United States at the Summer Olympics

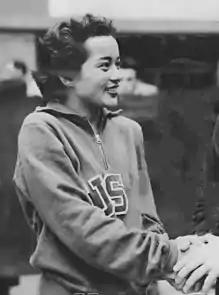
Victoria Manalo Draves was the first American woman to win two gold medals in diving, and the first Asian American to win Olympic gold medals.

In 1952, Helsinki saw the Soviets sending a team for the first time. This was a beginning of a new era, as the Soviet Union would go on to dominate the Olympics for the next four decades. The Soviet authorities provided state-funding to their athletes, who trained full-time. The United States still topped the medal count at these games, winning 40 gold and 76 total medals, 18 gold and five total medals more than the Soviets who finished second. American athletes won 31 medals in track and field, their most successful sport. The U.S. basketball team continued its winning streak, capturing the gold medal for the third consecutive time since basketball was introduced as an Olympic sport and twice defeating the Soviets in the process. American boxers won all five finals they entered, and American weightlifters edged their Soviet rivals four to three in terms of gold medals, with the two nations sweeping all seven events in the sport.